Romsey Abbey

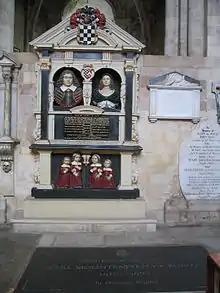
Tombs of John and Grissell St Barbe and that of Earl Mountbatten of Burma.

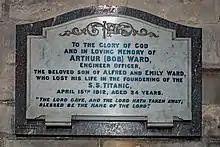
Titanic memorial to Arthur Ward

Reportedly, that of Prince Edmund Atheling (c. 966 – c. 970), the eldest son of Edgar the Peaceful, King of Northumbria and Mercia, by his third wife, Ælfthryth, the elder brother of King Æthelred the Unready (c. 968–1016) who died in infancy and was buried in the old Romsey Abbey.